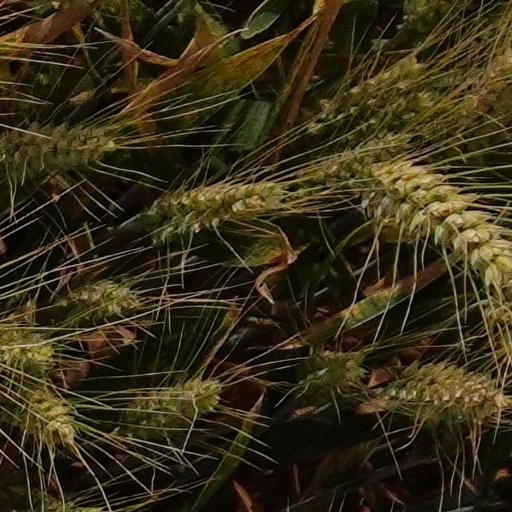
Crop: wheat